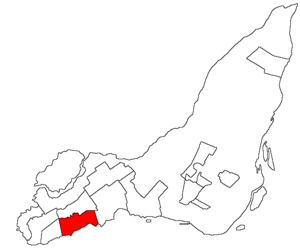
Carte de Beaconsfield sur l'Île de Montréal